Kungur

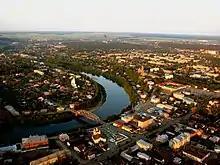
A bird's-eye view

Kungur was founded above the Iren's mouth on the banks of the Kungurka in 1648. In 1662, it was burnt by Bashkirs. In 1663, it was rebuilt as a fortress on the place of the village of Mysovskoye. In the beginning of the 18th century, leather and footwear industries started to develop here, and in 1724, a tannery was built. By the mid-18th century, Kungur became one of the most populated areas in the Urals. In 1759, Perm administration of mining plants was moved to Kungur. By the end of the 18th century, Kungur was an important transit trade center of the Siberian road, as well as the center of leather manufacture in Perm Governorate. Kungur rope and linseed oil were widely known. In 1774, the town withstood a siege by Yemelyan Pugachev's Cossack forces. By the end of the 19th century, Kungur had become a significant industrial (including manufacture of leather footwear, gloves, and mittens) and cultural center.